S5 (Munich)

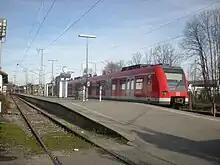
Class 423 train at Wolfratshausen station

Line S5 is a line on the Munich S-Bahn network. It is operated by DB Regio Bayern. It runs from Pasing via München Hauptbahnhof (central station), Höhenkirchen-Siegertsbrunn and Aying to Kreuzstraße. In rush hours, some trains run to Germering-Unterpfaffenhofen or Weßling. Trains reverse in Munich East station and, in order for S-Bahn services from St.-Martin-Straße to be inserted into the S-Bahn line while simultaneously reversing to run into the S-Bahn tunnel under central Munich or vice versa, the line between Munich East station and the flying junction between München-Giesing and Fasangarten stations is one of the few in Germany that has traffic running on the left.